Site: brandenburg
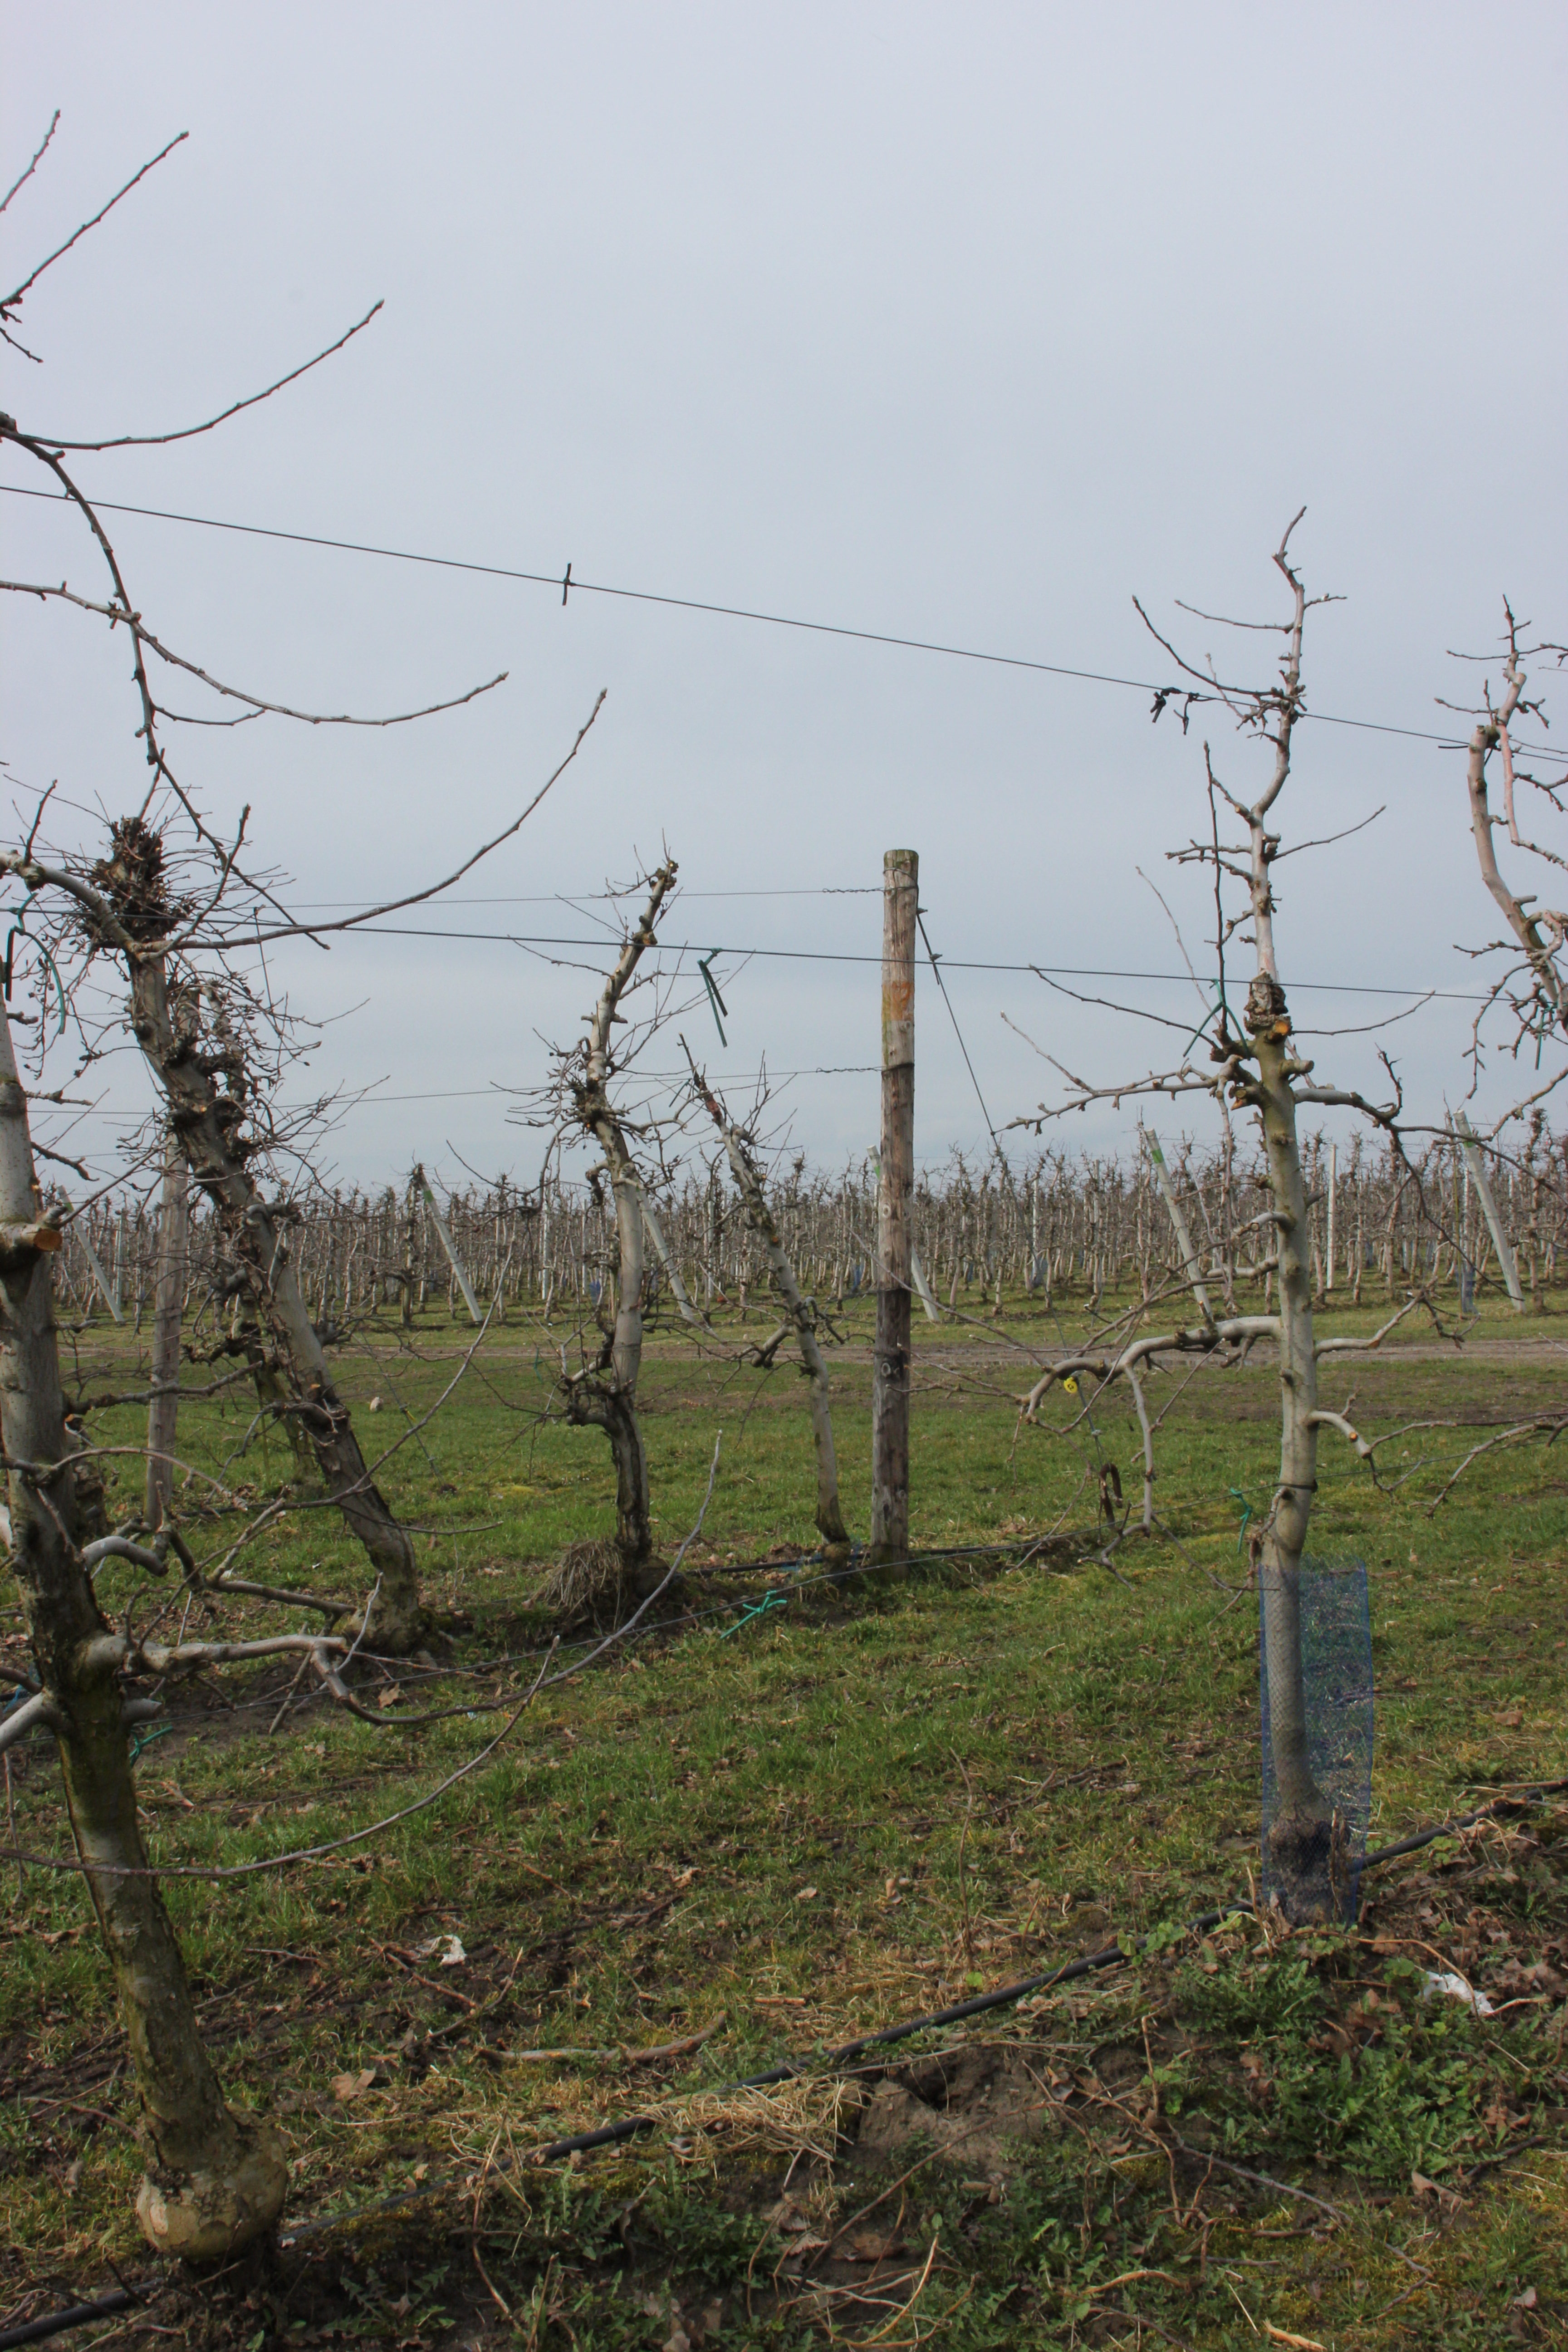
Growth stage (BBCH 01): Bud development